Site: brandenburg
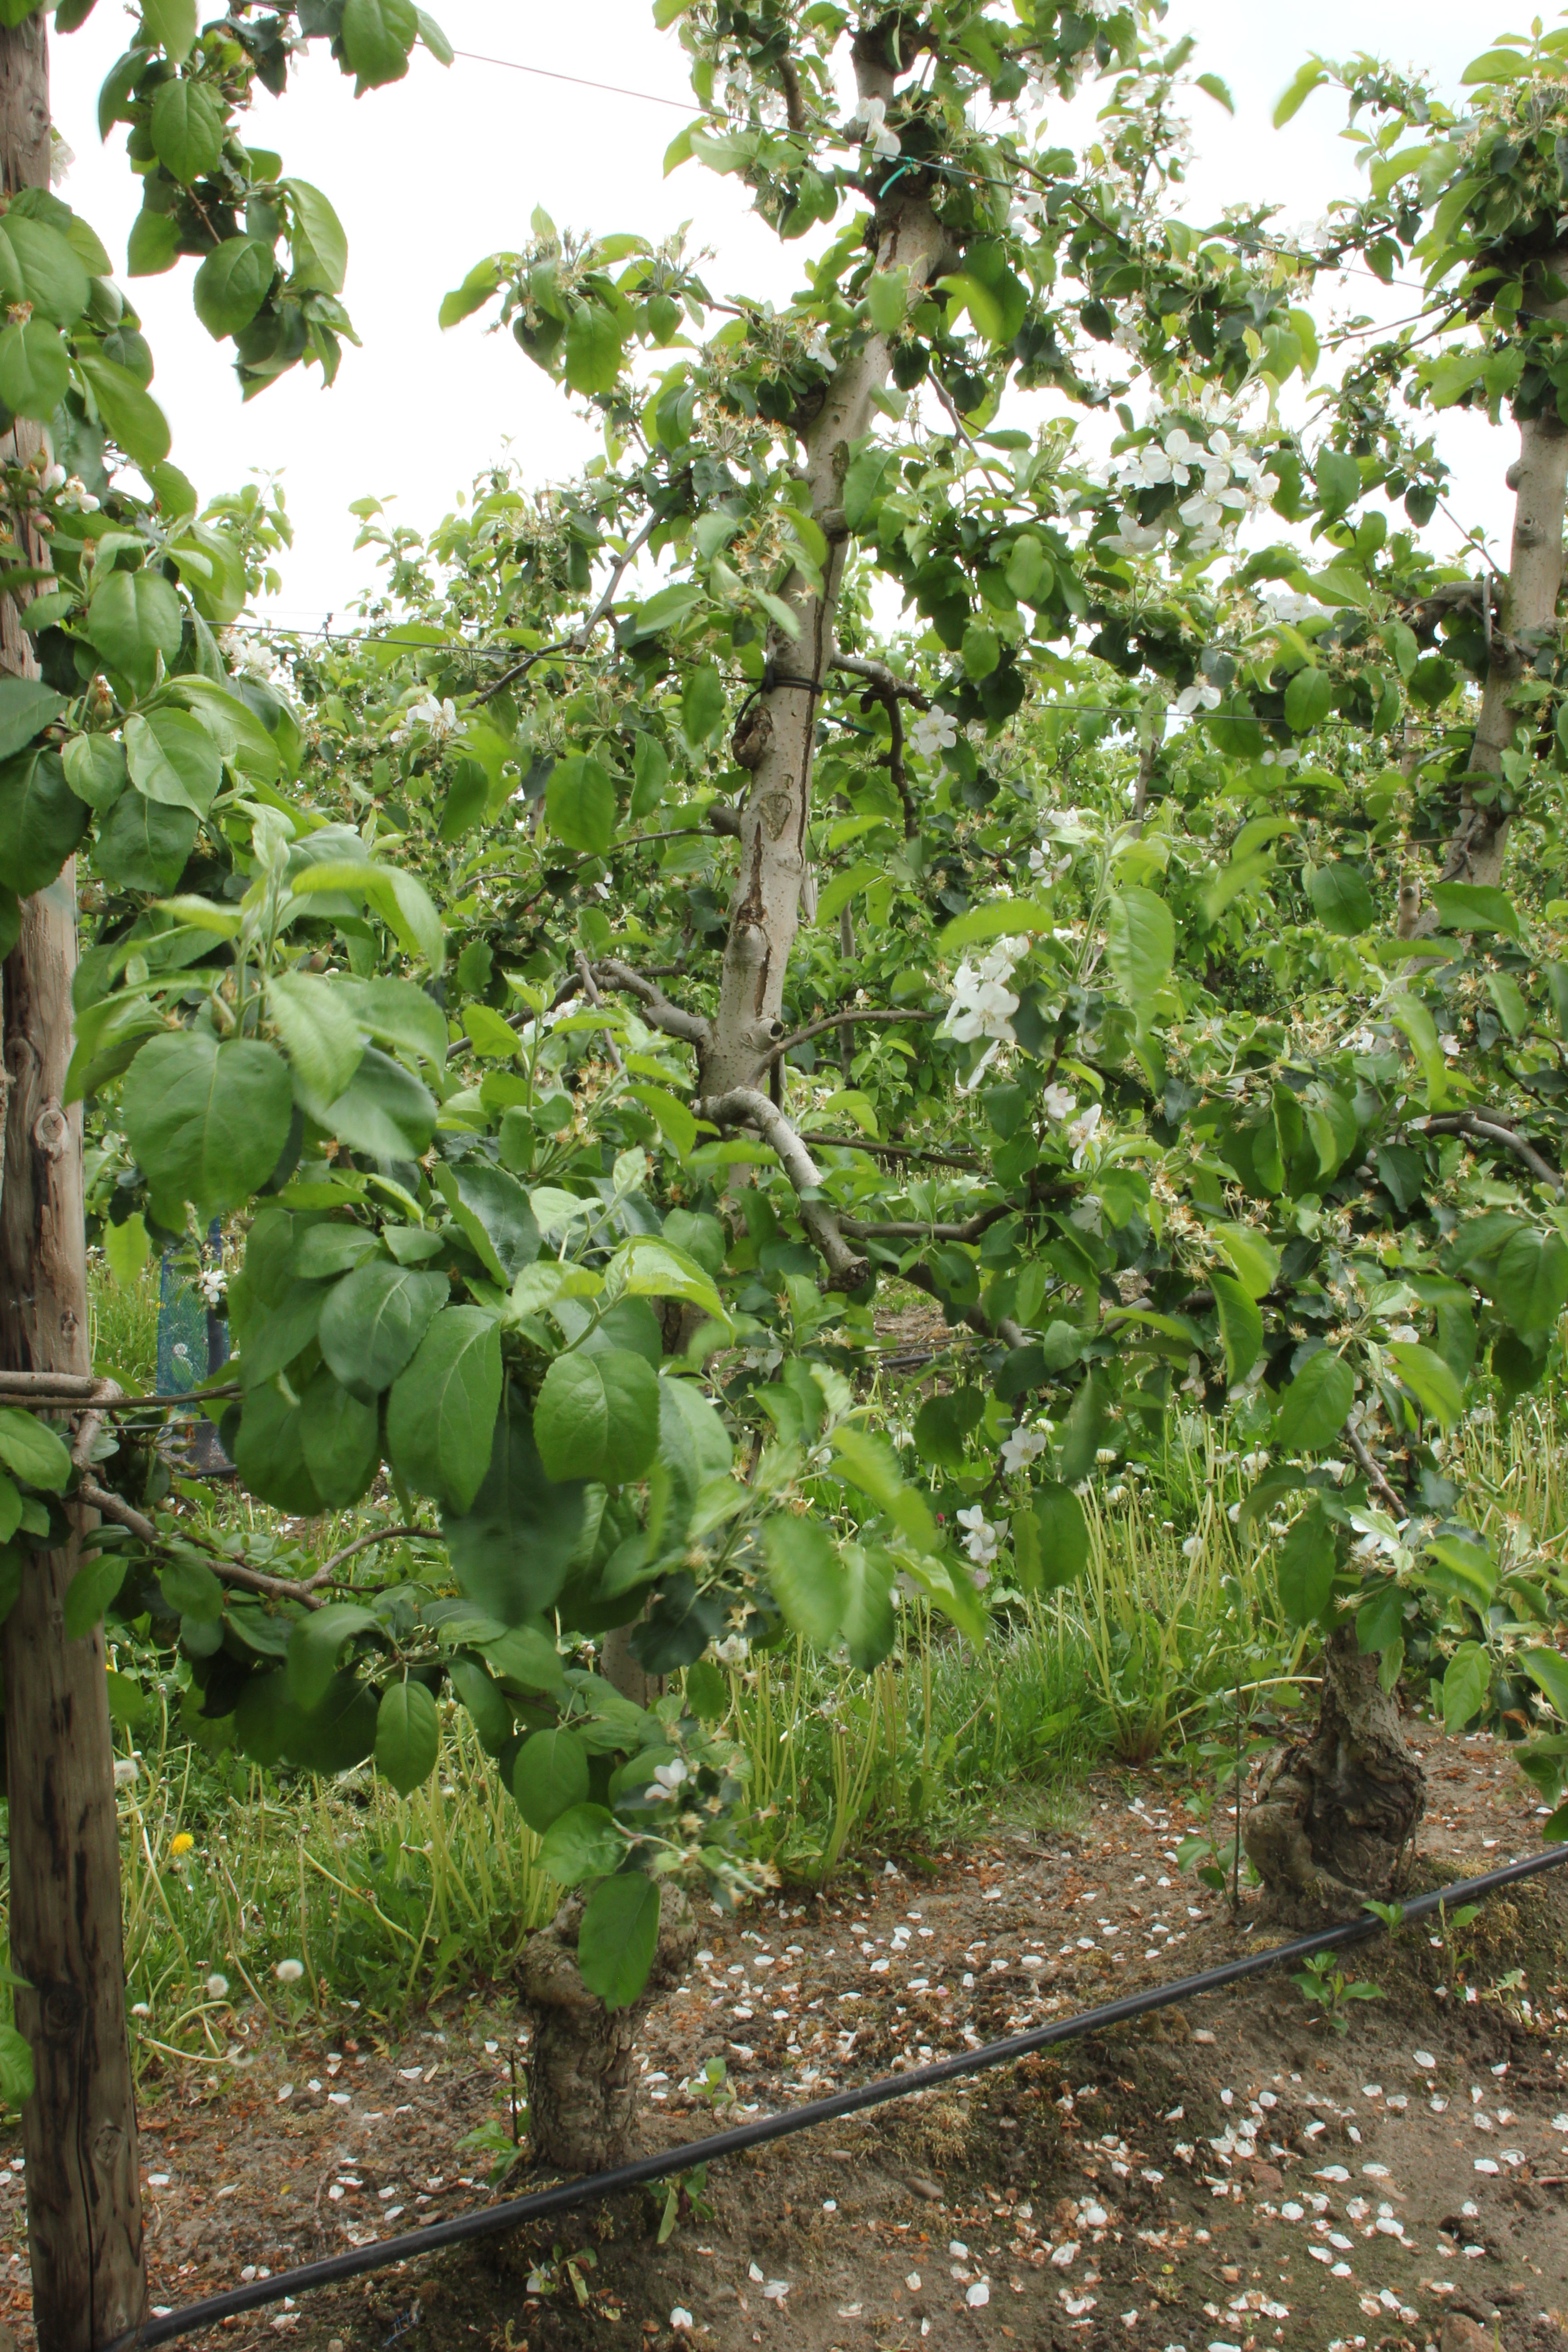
Growth stage (BBCH 67): Flowering